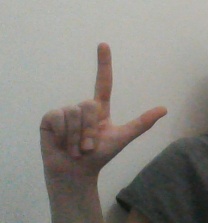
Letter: laam